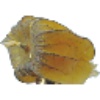
Label: Physalis with Husk 1